Andreas Samuel Krebs

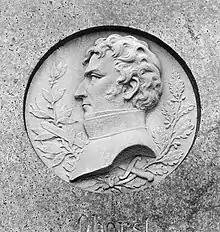

Andreas Samuel Krebs (10 March 1766 – 28 March 1818) was a Danish-Norwegian army officer.